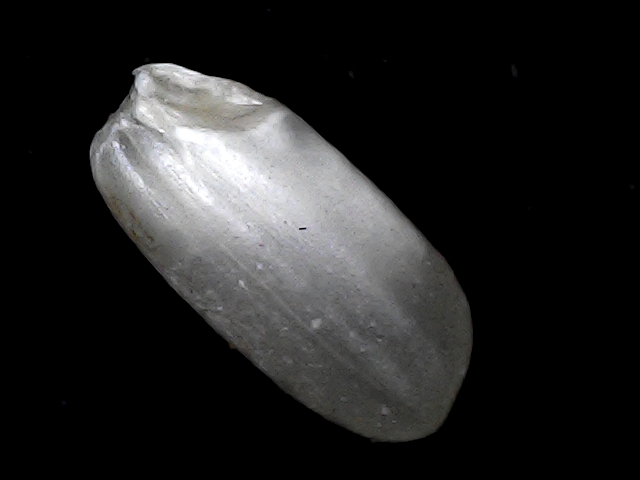
Rice variety: BD33